Church Mission Society Higher Secondary School, Thrissur

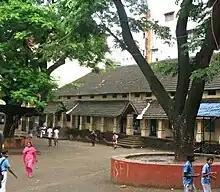
Old Block

The School Gives Instruction in Malayalam and English and follows the Kerala state syllabus. It has classes from LKG to 12th (+2) standard with Science(Biology), Commerce(Computer application), Humanities(Social Work).